Paul Chambers (Paralympian)

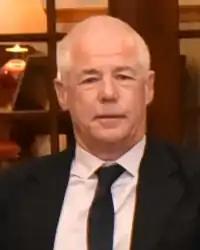
Chambers in 2020

Paul Chambers is a former New Zealand Paralympic athlete. In the 1980 Summer Paralympics he won a gold medal in Men's 100 metres breaststroke 4.